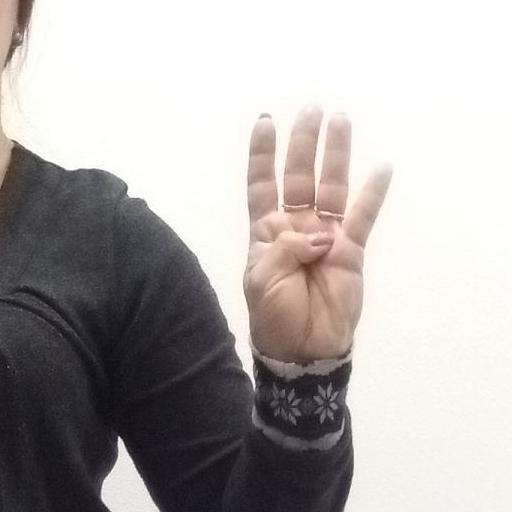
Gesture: four